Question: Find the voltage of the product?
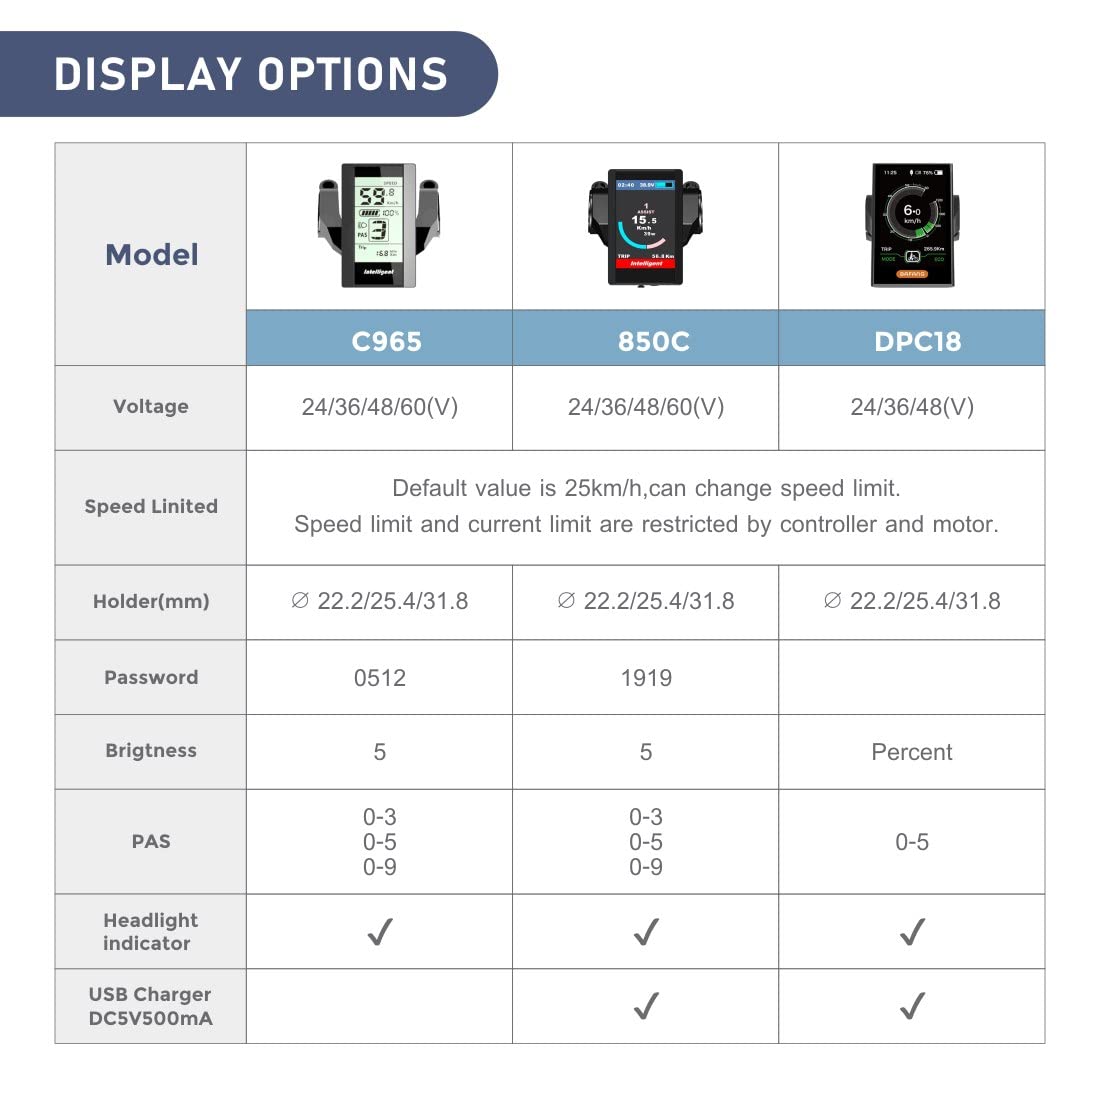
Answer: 5.0 volt